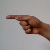
The image shows a hand gesture representing the letter 'G' in Indian Sign Language.